Trial of Lord George Gordon

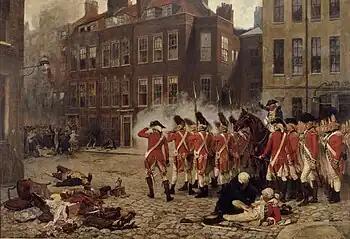
"The Gordon Riots" John Seymour Lucas, an 1879 painting depicting the Gordon Riots.

Lord George Gordon, third and youngest son of the third duke of Gordon, and brother of the fourth duke, an "ignorant young nobleman, almost simple-minded in his attitude to Catholics", was the President of the Protestant Association. This body was dedicated to the repeal of the Papists Act 1778, a Roman Catholic relief bill. Prior to the passage of the Act, Catholics were legally forbidden from voting, inheriting land, saying mass, serving in public office or academia, bearing arms or serving in the military, although these prohibitions were frequently overlooked, particularly those regarding military enlistment. The 1778 Act explicitly removed the bans on saying mass, land inheritance or academic standing, and involved several other implicit concessions, made to encourage Catholics to serve in the military. This was made necessary by the ongoing course of the American Revolution, which was going poorly for British forces – it was felt that Catholic relief would both directly strengthen the armed forces and prevent the repeat of revolution in Ireland, a mostly Catholic nation, which politicians thought a distinct possibility given their "trade grievances and troubled politics".